Rexleigh Bridge

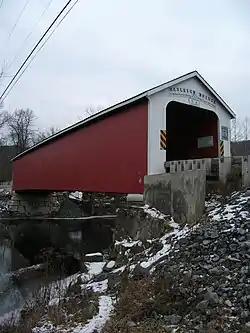
Rexleigh Covered Bridge, December 2010

Rexleigh Bridge is a wooden covered bridge over the Batten Kill in Washington County, New York. It is one of 29 historic covered bridges in New York State.